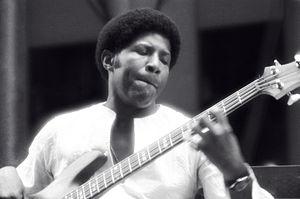
Bob Cranshaw, né Melbourne Robert Cranshaw le 10 décembre 1932 à Evanston dans l'Illinois et mort le 2 novembre 2016 à Manhattan, est un contrebassiste et bassiste américain de jazz. Il est surtout connu pour sa longue collaboration avec le saxophoniste Sonny Rollins.